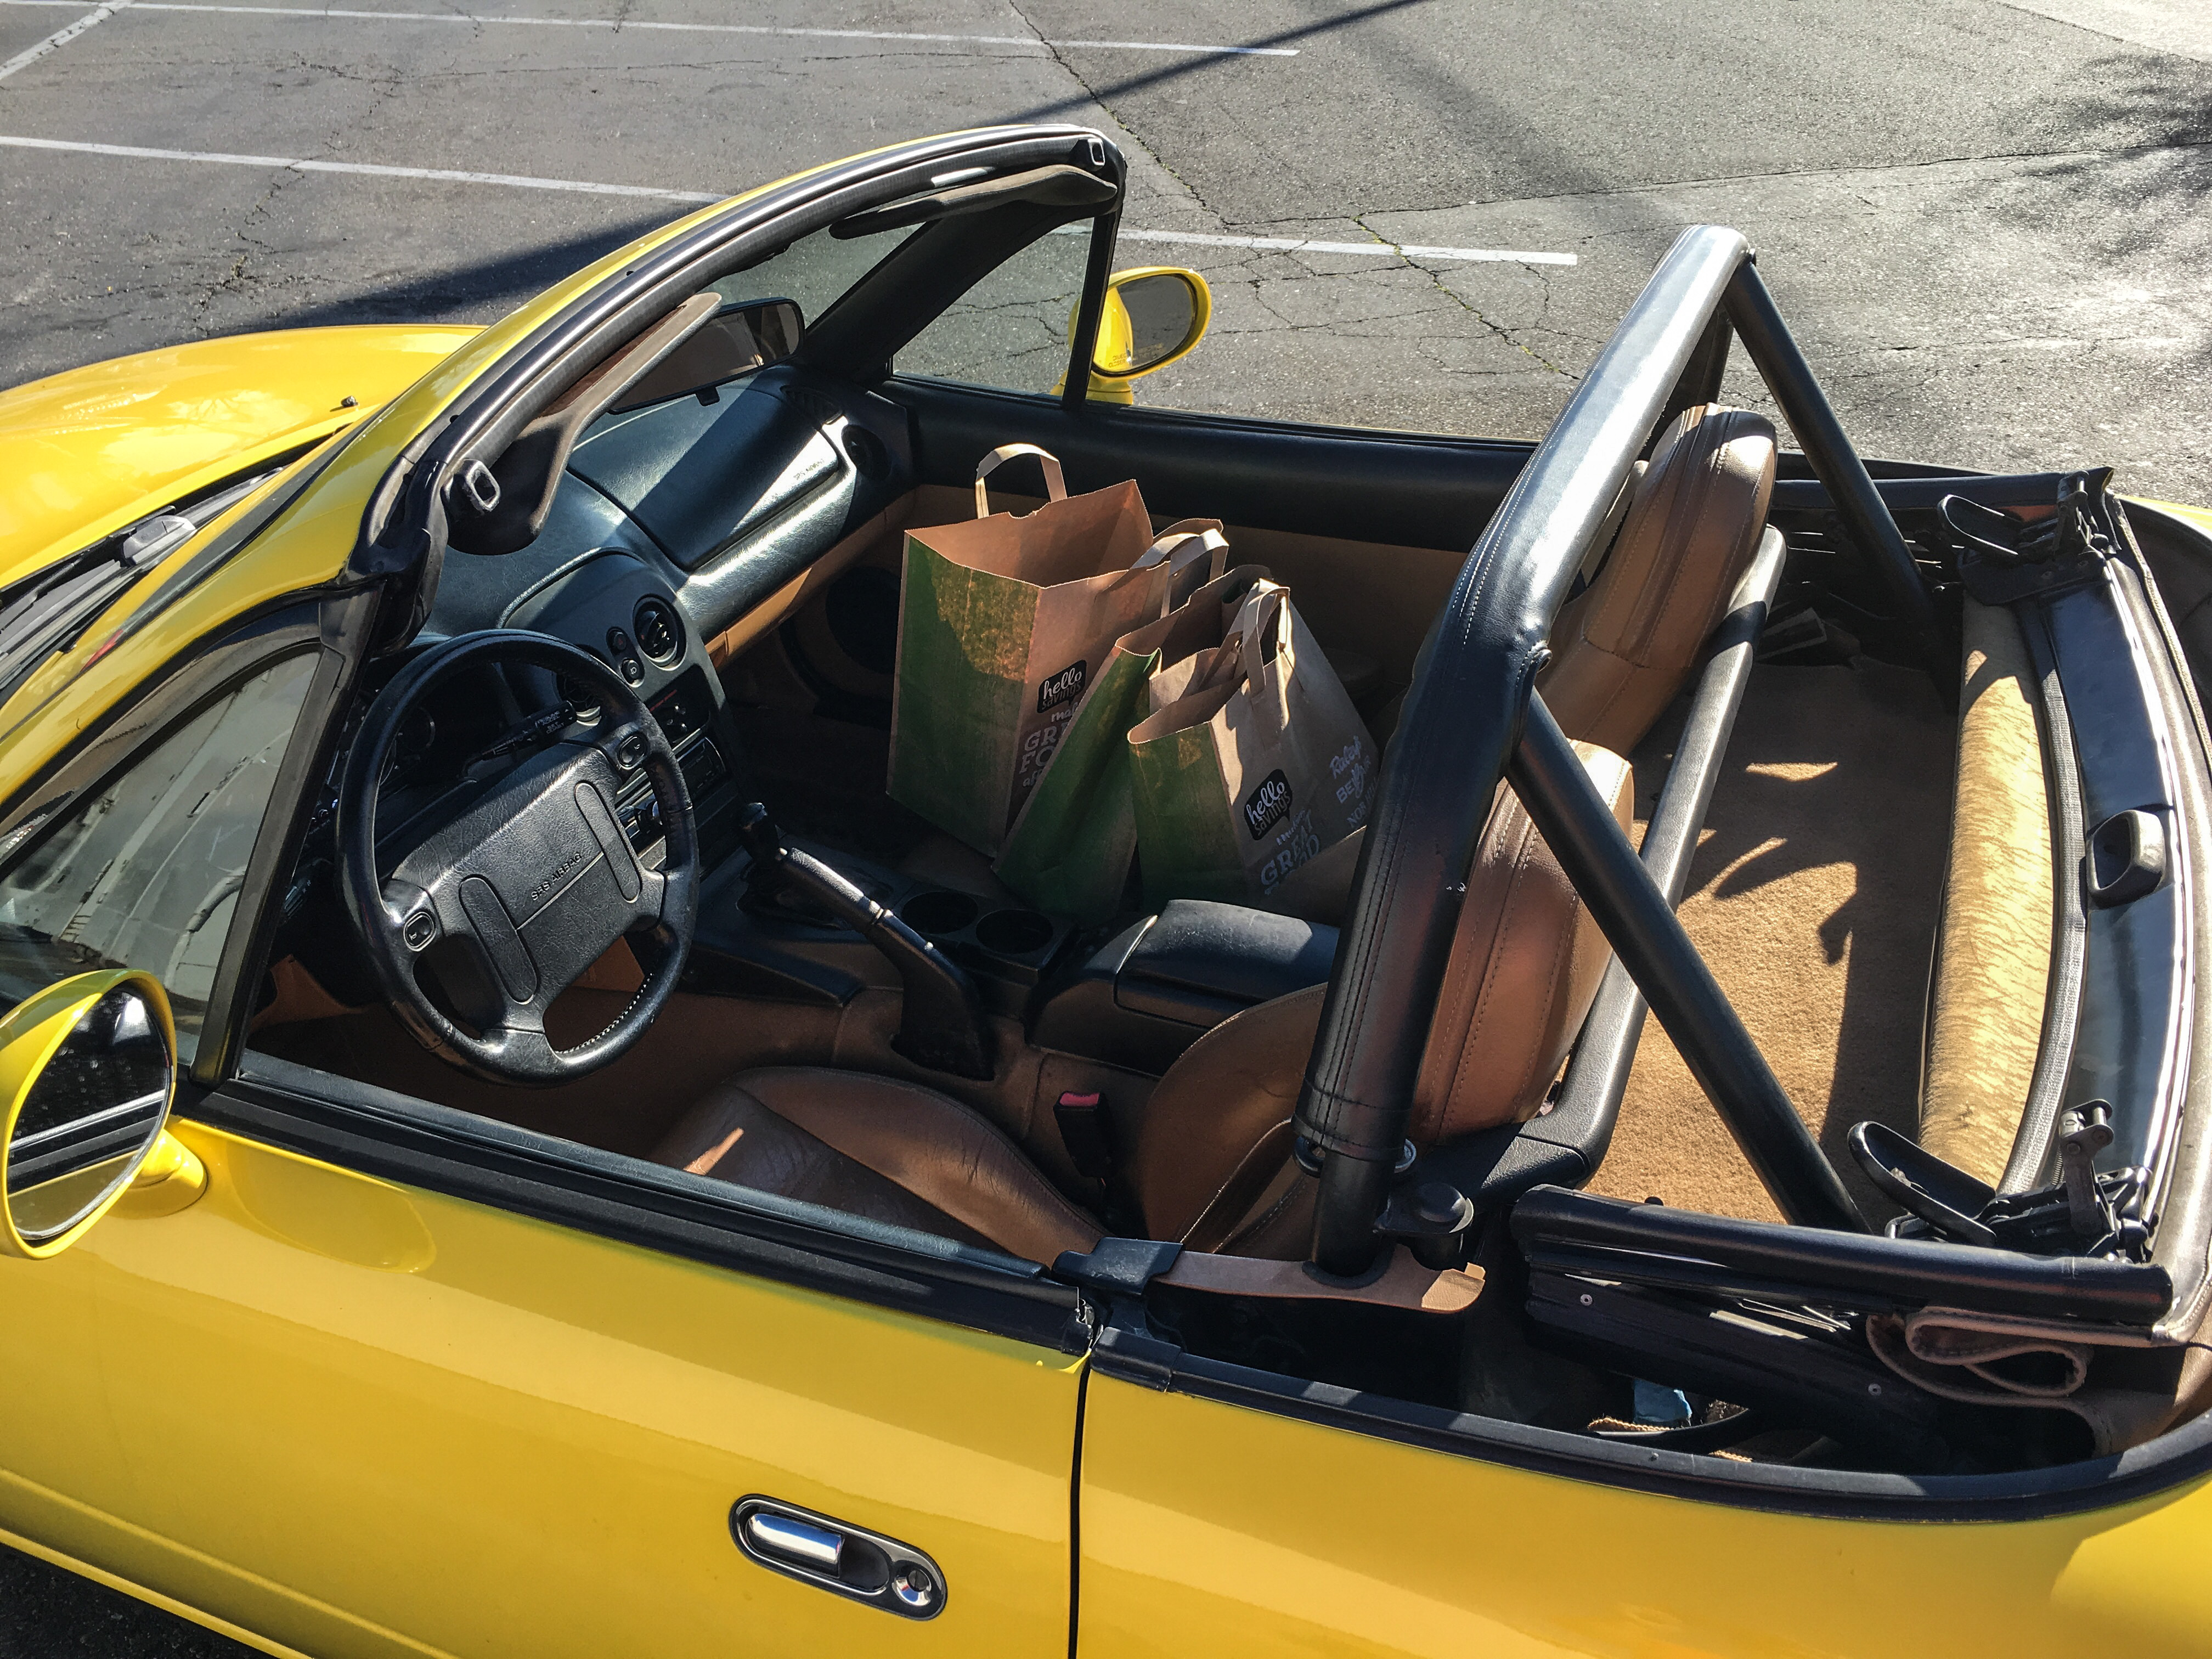
car, vehicle, yellow, sports car, na, supercar, lotus, convertible, miata, rollbar, land vehicle, automobile make, automotive design, luxury vehicle, performance car, lotus elise